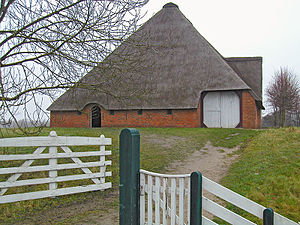
Marskgård fra Ejdersted, Sydslesvig (Frilandsmuseet)
Haubargen ligger højt på et varf
Gården Rotelau i Ejdersted, Sydslesvig fra 1653 er fotograferet i 2004. Gården blev flyttet til Frilandsmuseet i Sorgenfri ved København i 1956.
Frilandsmuseets Marskgård fra Ejdersted, Sydslesvig er en haubarg, som stammer fra den nordfrisiske halvø Ejdersted i det sydvestlige Sydslesvig. Gården viser hvordan bondestandens absolutte elite i 1700-tallet kunne ernære sig godt og leve et rigt og mageligt liv i den frugtbare egn ved kysten.